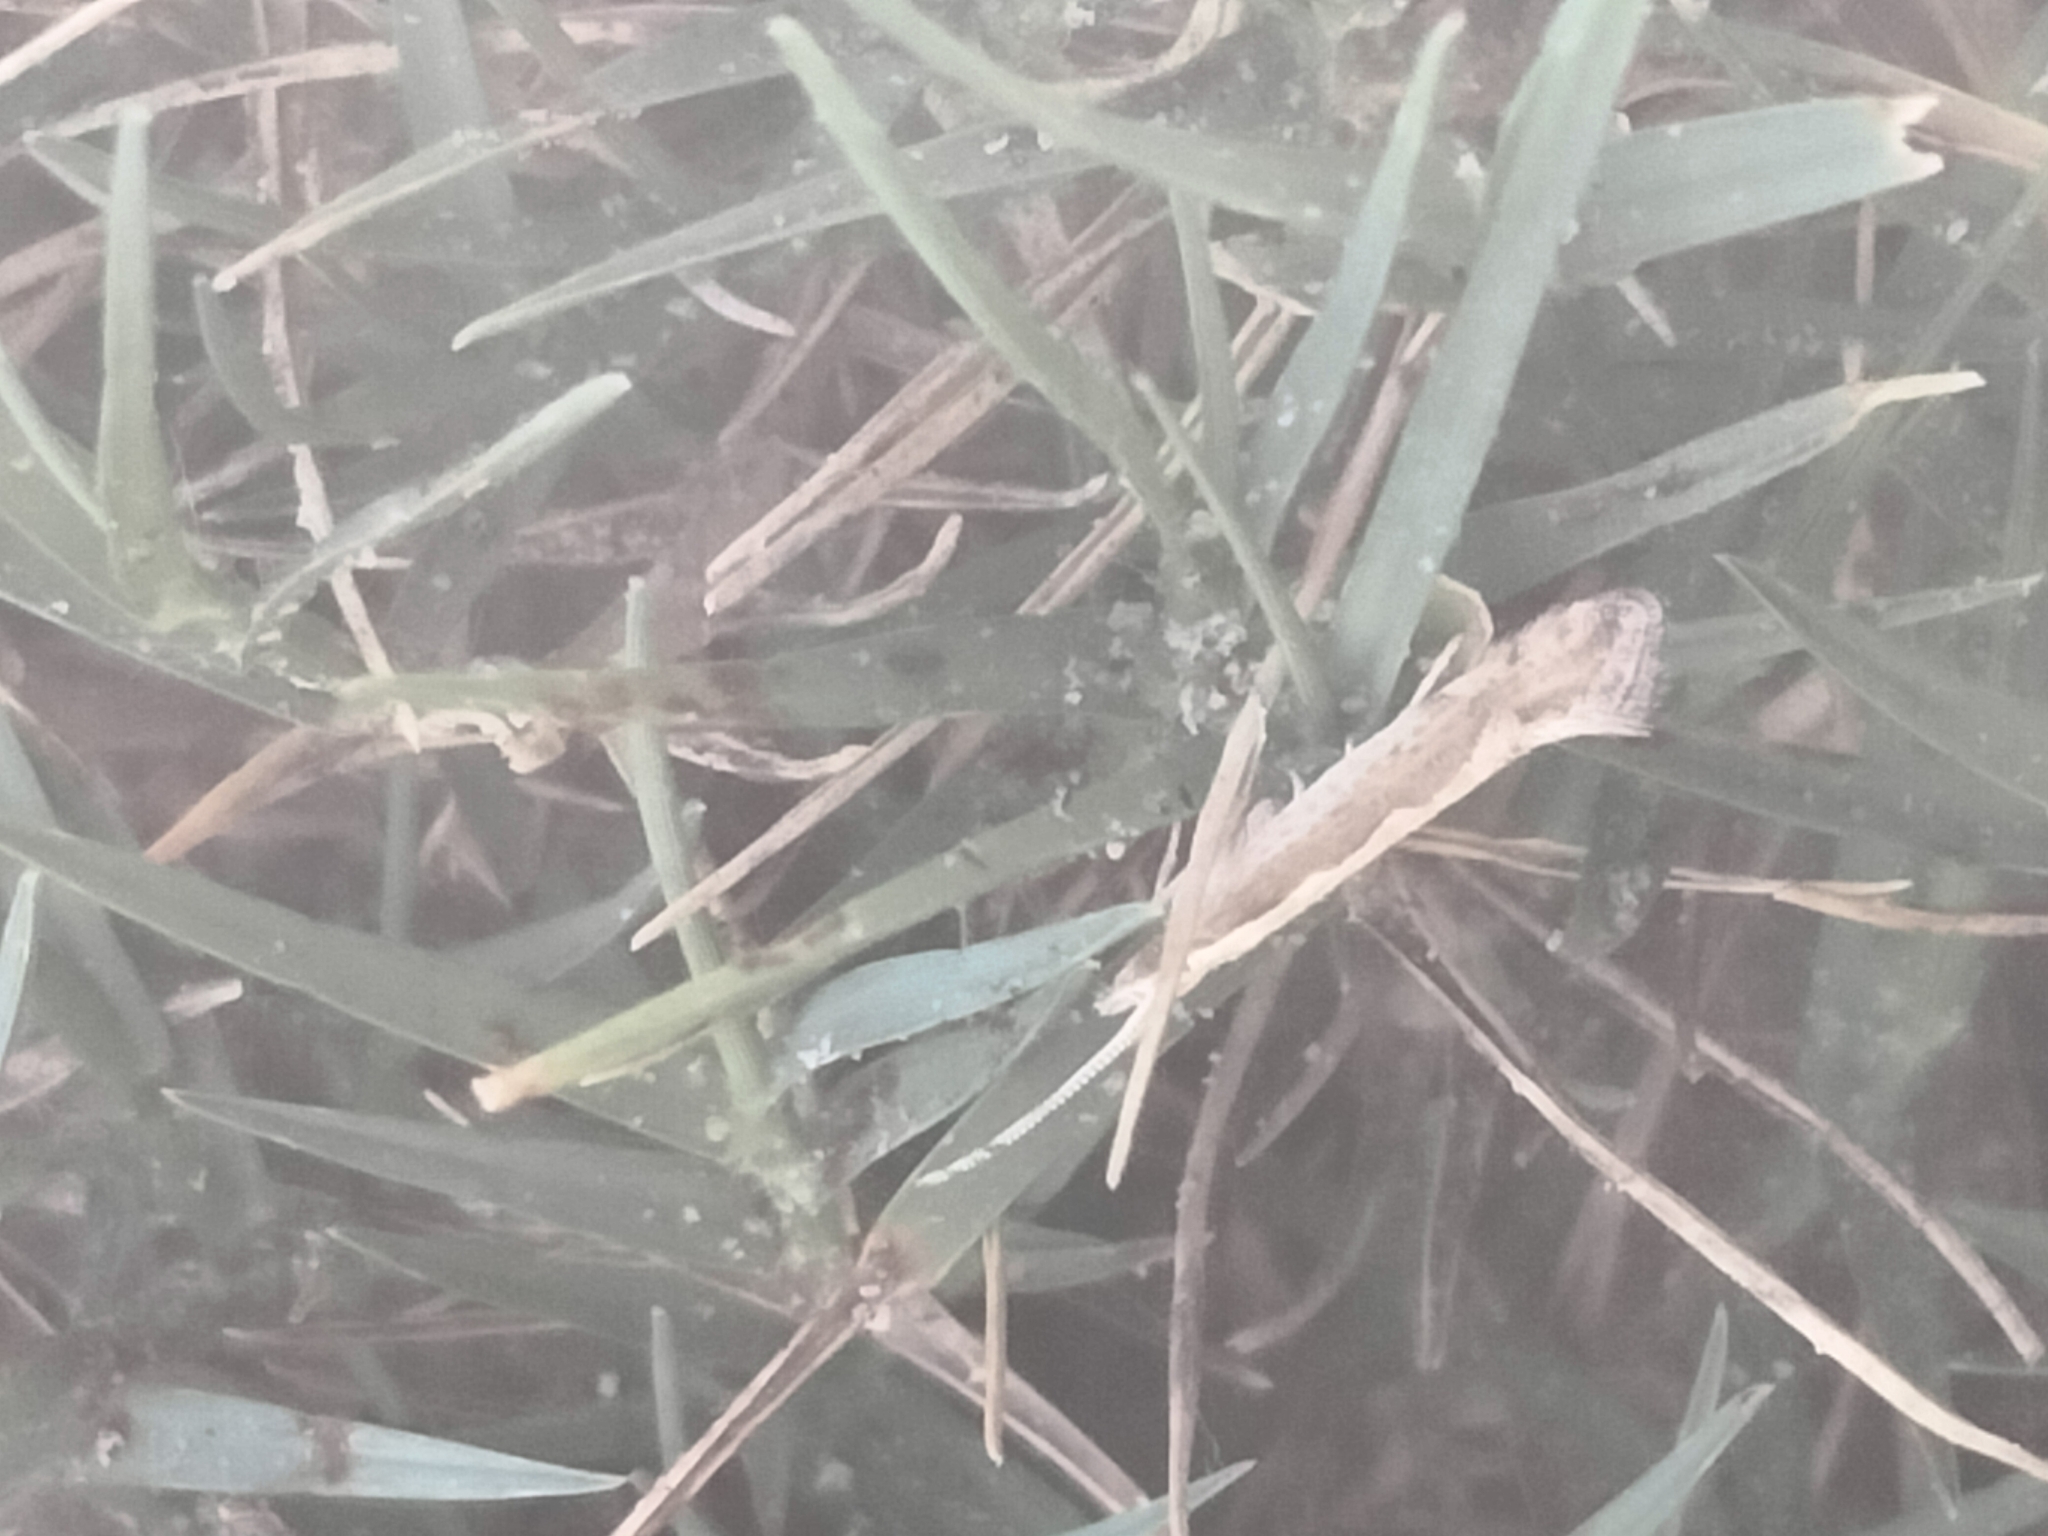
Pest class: diamondback_moth